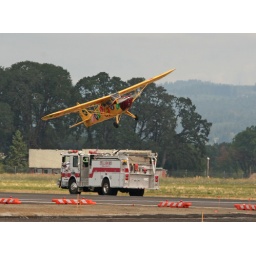
The Jelly Belly plane adds its colorful hijinx to The Oregon Int'l Air Show in Hillsboro, OR.